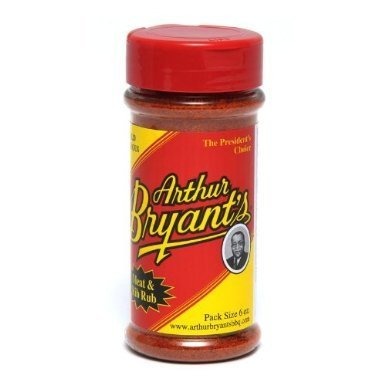
Item Name: ARTHUR BRYANT'S BBQ RUB by ARTHUR BRYANT'S MfrPartNo AR55678
Value: 1.0
Unit: Count

Price: 14.7